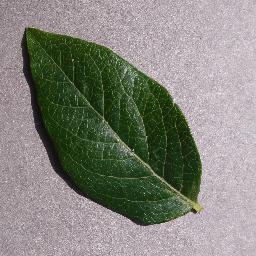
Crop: blueberry
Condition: healthy